Pittsburgh–New Castle–Weirton combined statistical area

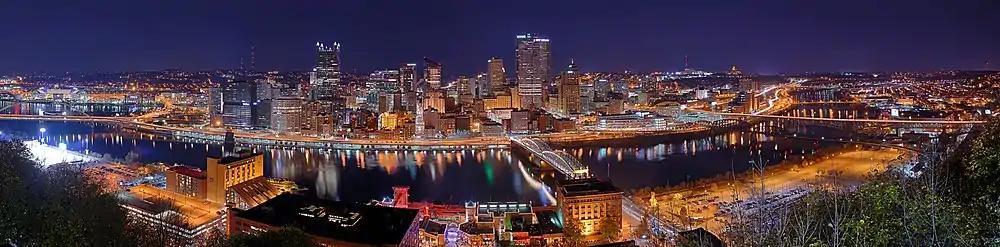
Pittsburgh, Pennsylvania, seen here at night in November 2015, is the largest city in the Pittsburgh–Weirton–Steubenville combined statistical area

The following metropolitan and micropolitan statistical areas form the Pittsburgh–Weirton–Steubenville, PA–OH–WV combined statistical area.